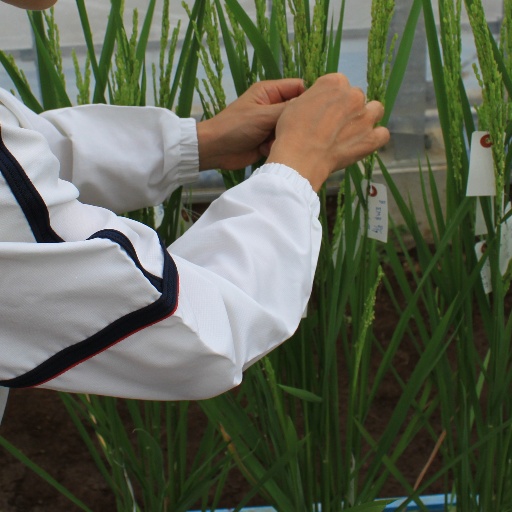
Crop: rice